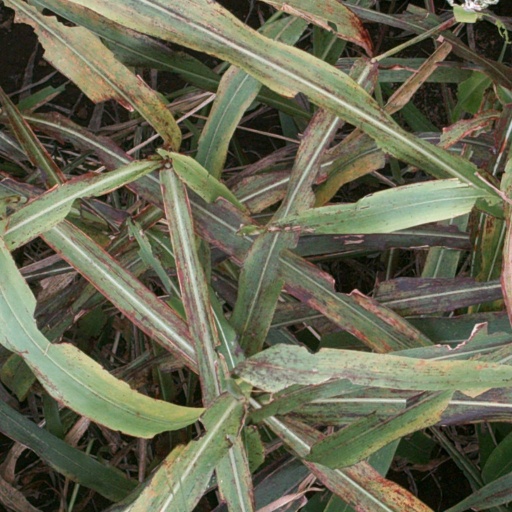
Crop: sorghum